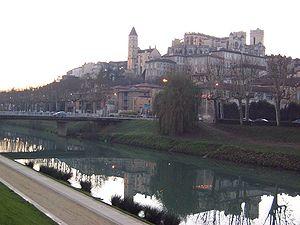
Vieille ville d'Auch.
Un Grand Site Occitanie est un lieu promu comme ayant un intérêt touristique majeur dans la région Occitanie.